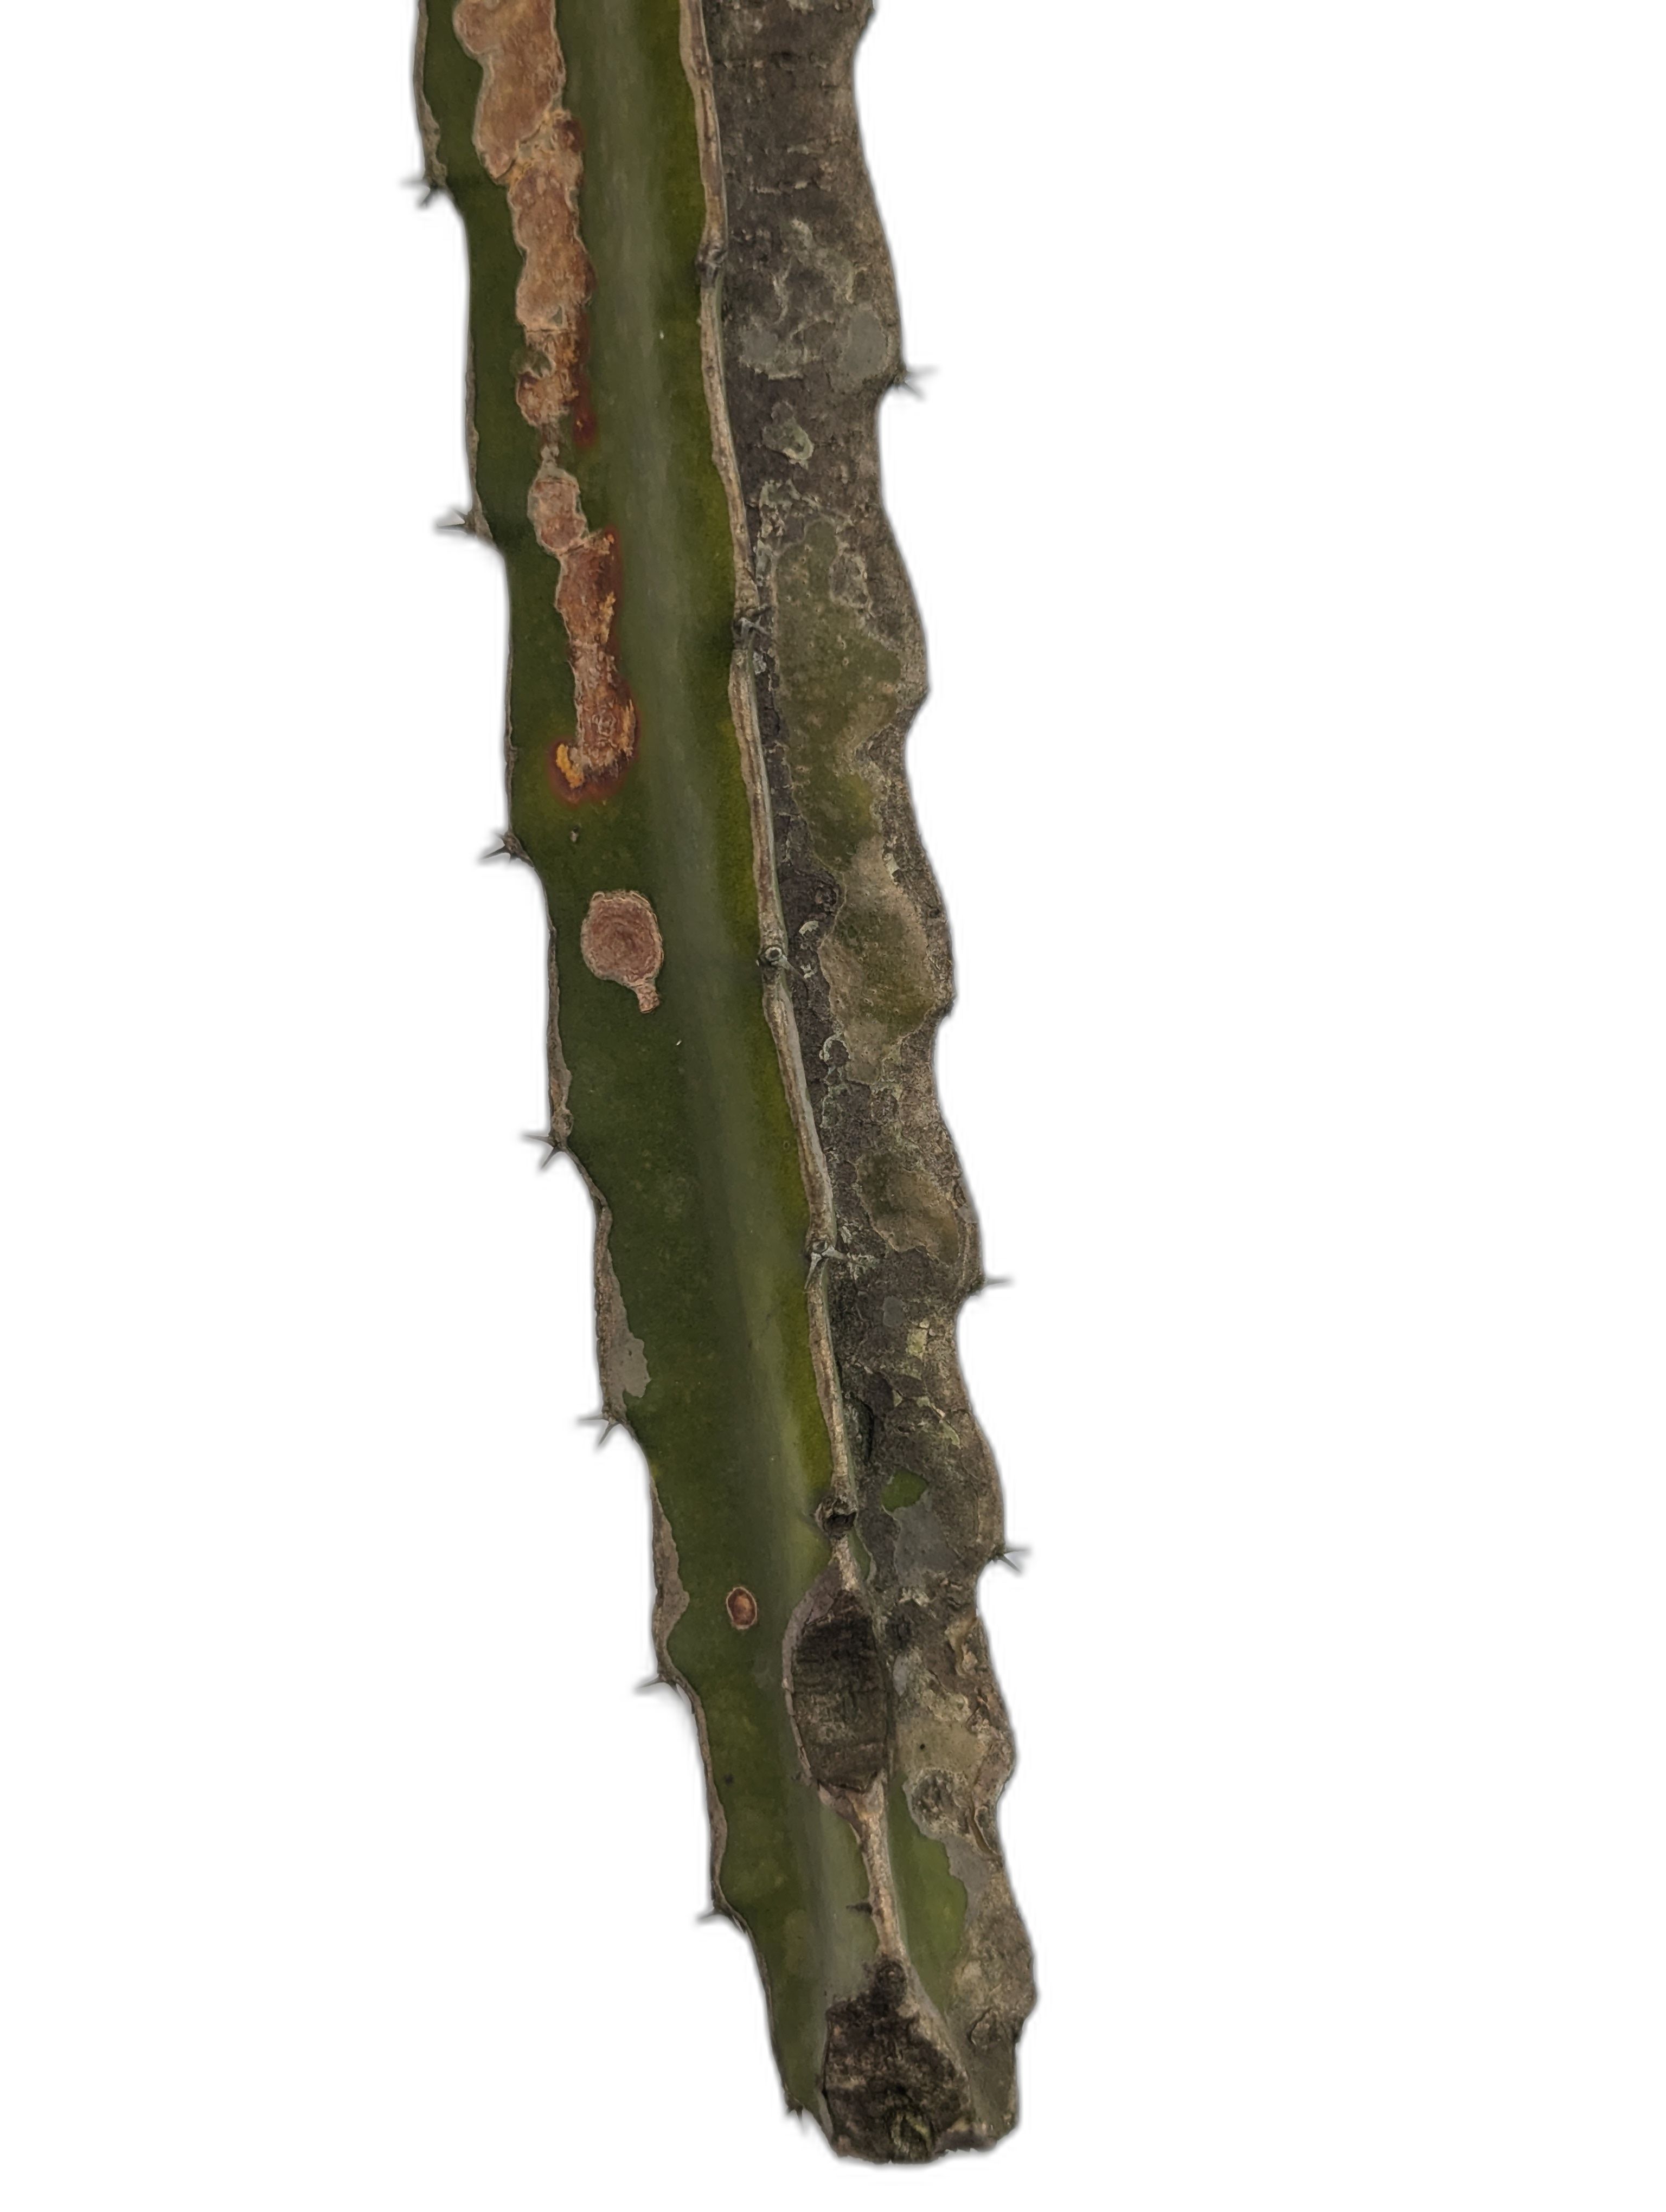
Label: Bad leaf